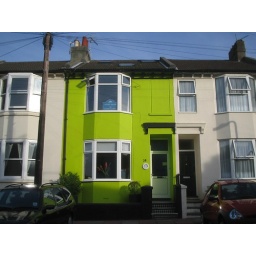
A green house in Brighton